John Douglas (English architect)

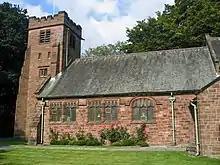
A church see from the south with a castellated tower at the left, roses and a grassed area in the foreground and trees to the left and beyond

In 1885–87 the partnership designed Abbeystead House for the 4th Earl of Sefton in North Lancashire. Hubbard describes this as "the finest of Douglas's Elizabethan houses, and one of the largest which he ever designed". During this time additions were made to Jodrell Hall in Cheshire and Halkyn Castle in Flintshire. In 1885 the Castle Hotel at Conwy, Caernarfonshire, was remodelled, and in 1887–88 a strongroom was added to Hawarden Castle, followed by a porch in 1890. During this period more buildings were added to the Eaton Hall estate, and these included houses and cottages, such as Eccleston Hill, and Eccleston Ferry House, and farms such as Saighton Lane Farm. In 1890–91 an obelisk was built in the Belgrave Avenue approach to Eaton Hall. The last house designed by Douglas on a large scale was Brocksford Hall (1893) in Derbyshire. This was a country house in Elizabethan style using diapered brick and stone dressings with a clock tower. In Chester city centre, 38 Bridge Street (1897) is a timber-framed shop that incorporates a section of Chester Rows and contains heavily decorated carving. From 1892 the partnership designed houses and cottages in Port Sunlight for Lever Brothers. Also in the village they designed the Dell Bridge (1894), and the school (1894–96), which is now called the Lyceum. In 1896 Douglas designed a house for himself, Walmoor Hill in Dee Banks, Chester, in Elizabethan style. Between 1895 and 1897 he designed a range of buildings on the east side of St Werburgh Street in the centre of Chester. At its south end, on the corner of Eastgate Street, is a bank whose ground storey is built in stone, and behind this leading up St Werburgh Street, the ground storey consists of shop fronts. Above this the range consists of two storeys plus an attic, which are covered in highly ornamented timber-framing. On the first floor is a series of oriel windows, the second floor is jettied, and at the top are eleven gables. Pevsner considers that this range of buildings is "Douglas at his best (though also at his showiest)". Hubbard expresses the opinion that "in this work, the city's half-timber revival reached its very apogee".